British Army during the Victorian Era

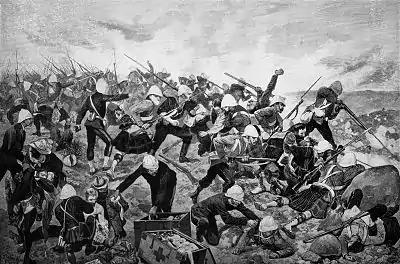
Battle of Majuba

Following the Crimean War, and the French invasion scare resulting from the 1858 Orsini affair, it was decided that the British Army needed to be repositioned to better protect the British homeland, and to better allow for expeditionary campaigns such as that to the Crimea. As an increase of the British Army was not being funded, this meant withdrawing units from garrison duty around the world. In some territories, such as India, this was not possible, as removing British soldiers could invite invasion by competing empires or insurgencies. Replacing them with native soldiers of questionable loyalty to Britain could potentially lead to rebellions.